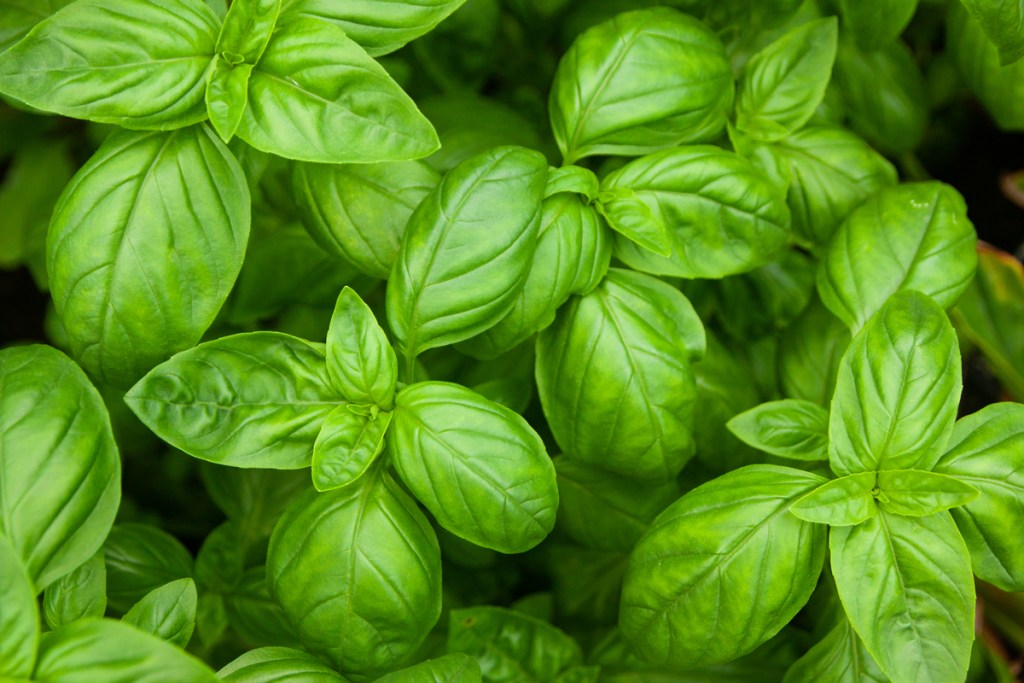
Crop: unknown
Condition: basil